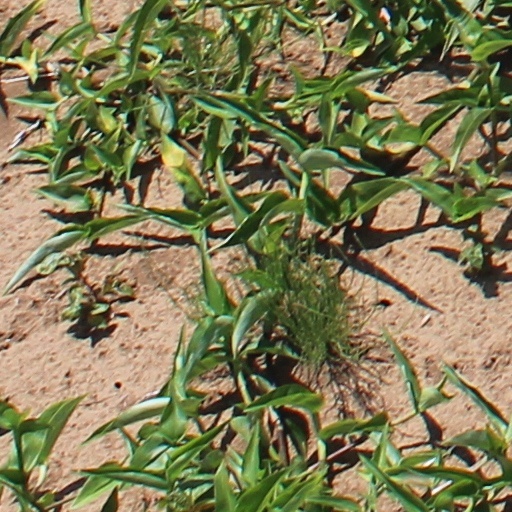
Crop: wheat